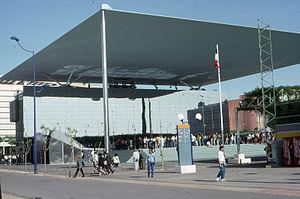
L’Exposition universelle de 1992 ou Expo '92, officiellement Exposition universelle de Séville 1992 s'est tenue du 20 avril au 12 octobre 1992 à Séville, en Espagne, sur l'île de La Cartuja. L'Exposition avait pour thème « L'Ère des Découvertes » et célébrait les 500 ans de la découverte de l'Amérique.